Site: brandenburg
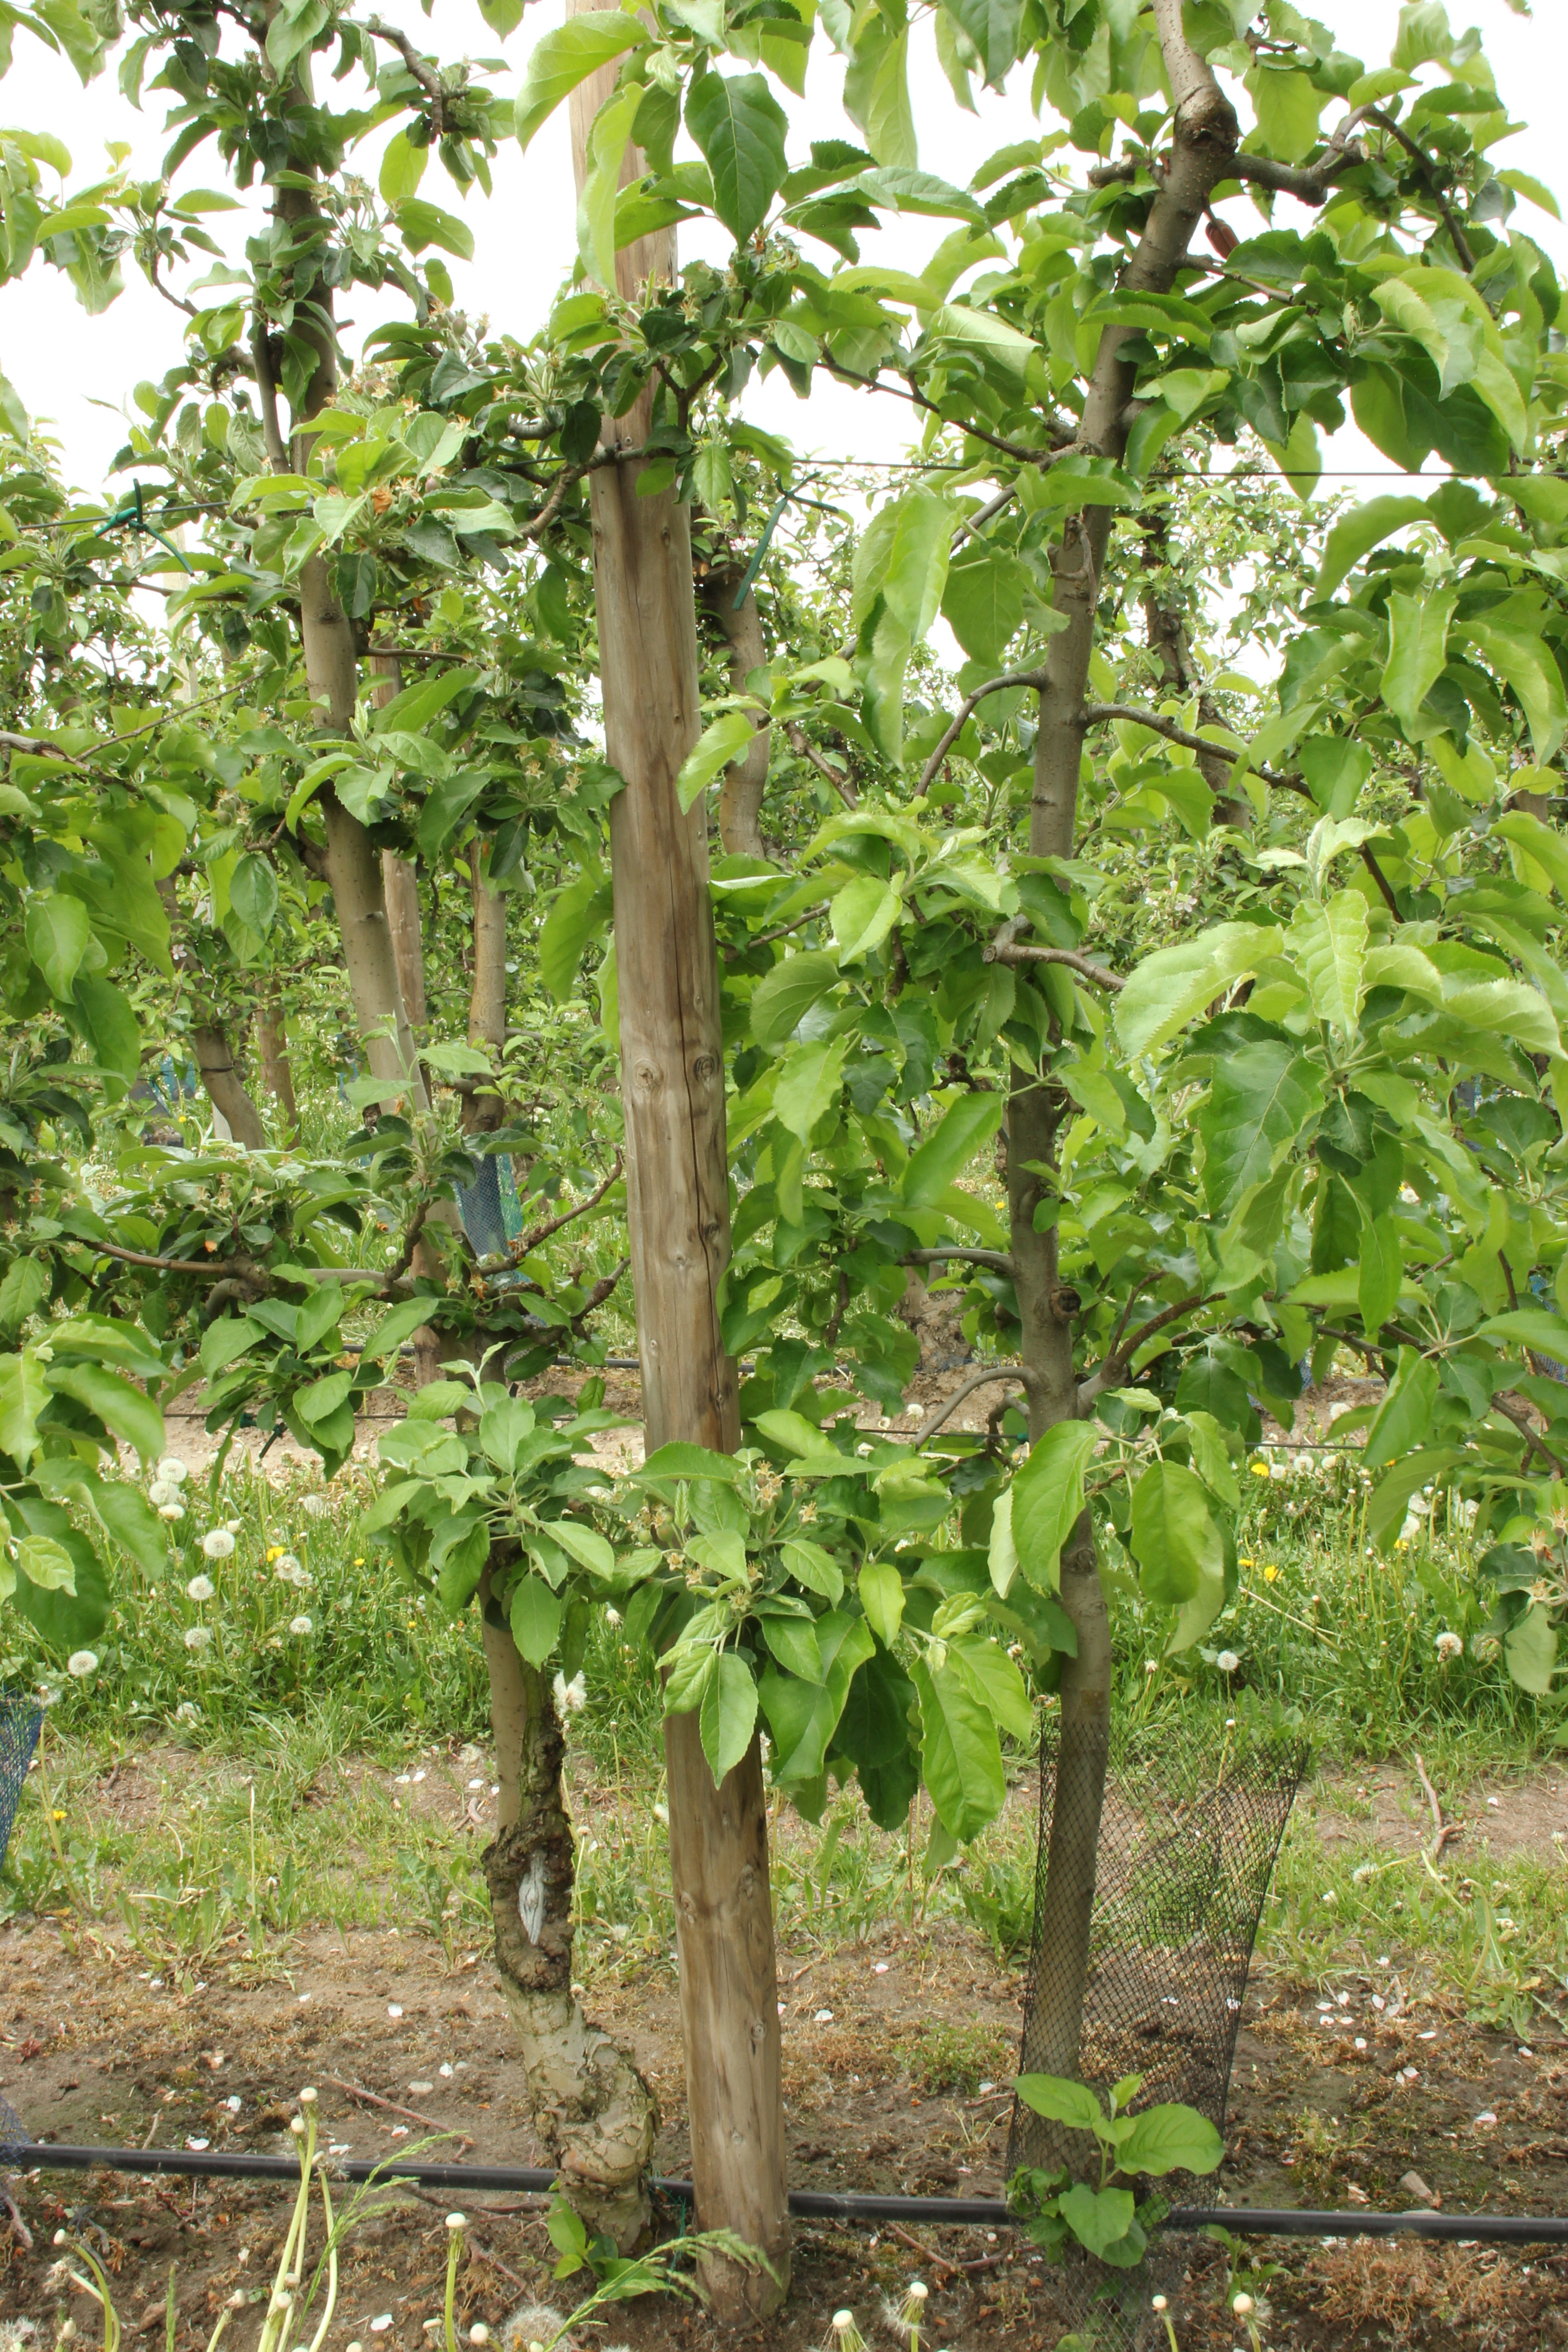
Growth stage (BBCH 67): Flowering